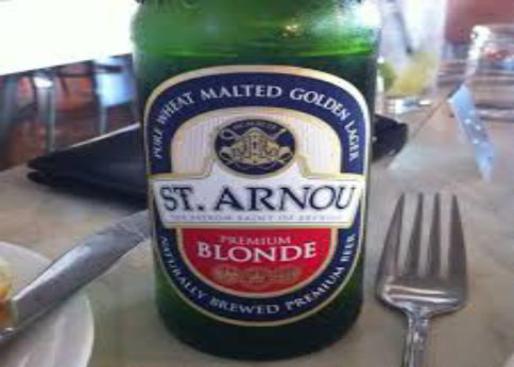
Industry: Food